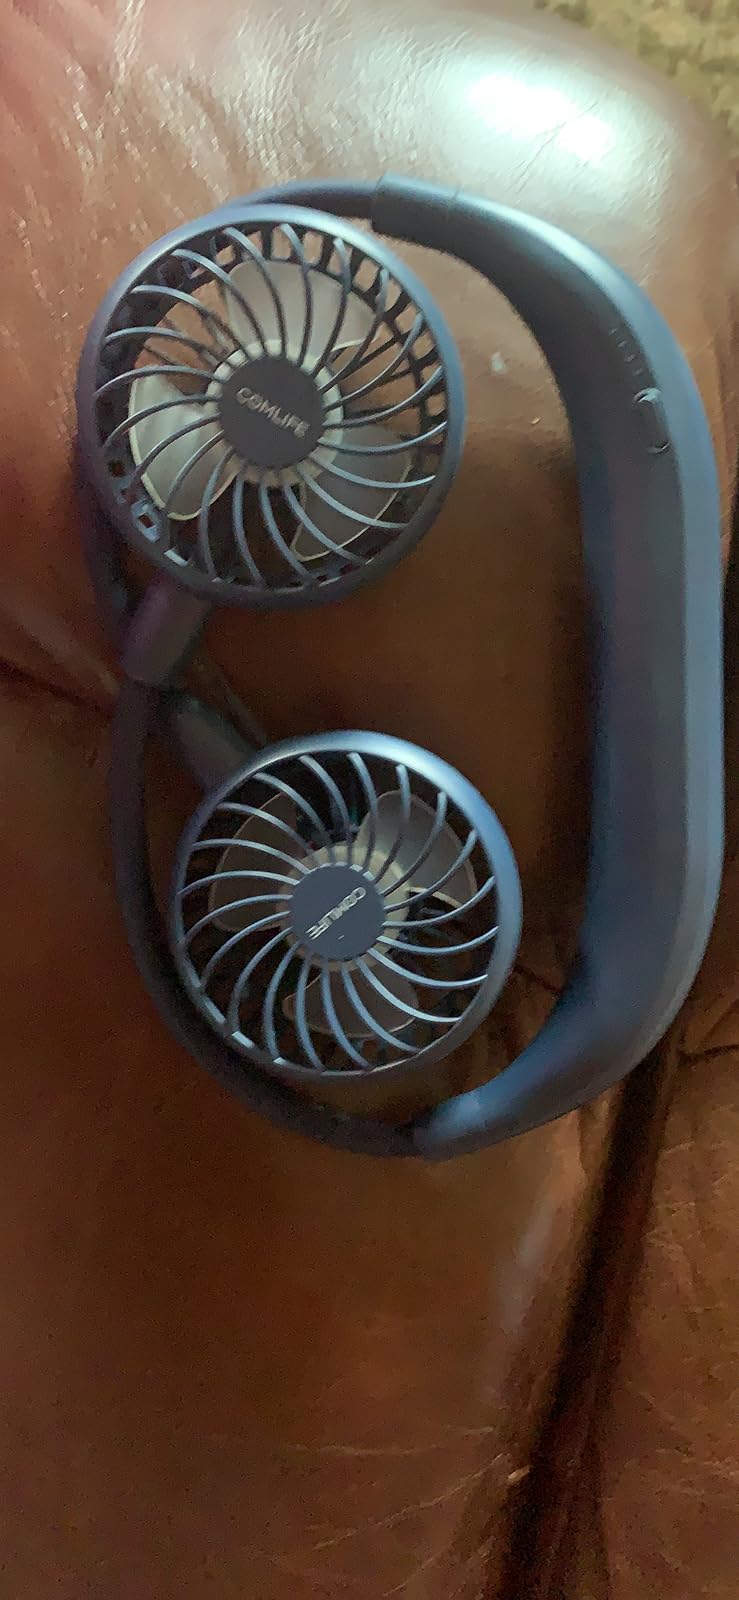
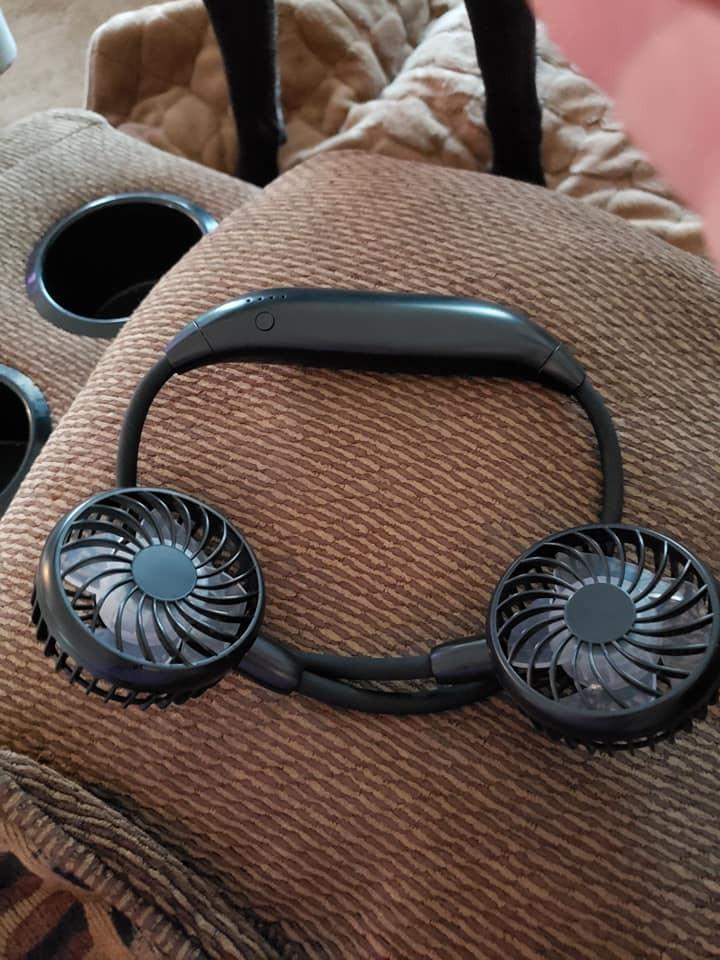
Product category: fan
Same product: no